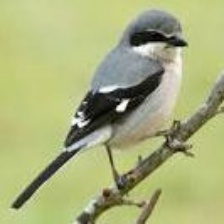
Species: LOGGERHEAD SHRIKE
Scientific name: LANIUS LUDOVICIANUS